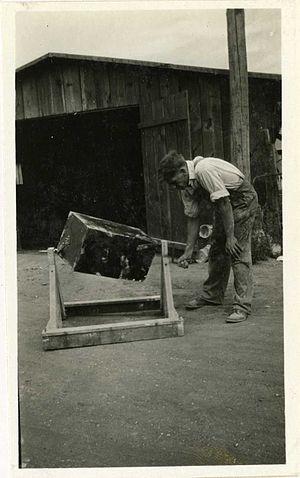
barattage d'un pesticide minéral (le vert de paris ou 'acéto-arsénite de cuivre ici mélangé avec de la poussière de route ) destiné à lutter contre la malaria par déversement dans les cours d'eau ou zones humides où pondent les moustiques (seconde guerre mondiale)
"Le vert de Paris ou vert de Schweinfurt est le nom commun pour l'acéto-arsénite de cuivre, ou ""Pigment vert CI 21"", un complexe bleu-vert très toxique. Il est utilisé dans quatre principales fonctions :
Les Culicidés, appelés moustiques, ou encore maringouins, forment une famille d'insectes appelée Culicidae. Classés dans l'ordre des Diptères et le sous-ordre des Nématocères, ils sont caractérisés par des antennes longues et fines à multiples articles, des ailes pourvues d’écailles, et des femelles possédant de longues pièces buccales en forme de trompe rigide de type piqueur-suceur. À ce jour, 3 546 espèces de moustiques réparties en 111 genres sont inventoriées au niveau mondial mais un bien moins grand nombre pique l'humain.